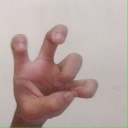
अक्षर: छ